Michael Collins (Irish leader)

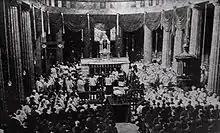
Funeral of Michael Collins in the Pro-Cathedral, Dublin (contemporary newspaper depiction of the state funeral)

De Valera is alleged to have declared in 1966, "It is my considered opinion that in the fullness of time history will record the greatness of Michael Collins; and it will be recorded at my expense." However, there is no evidence he ever made this remark.